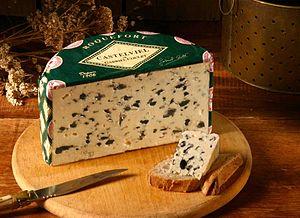
Un demi-pain de roquefort Castelviel Gabriel Coulet, déballé partiellement, présenté sur une planche.
Roquefort [ʁɔkfɔːʁ] ou ròcafòrt en occitan rouergat est une appellation d'origine désignant un fromage français à pâte persillée élaborée exclusivement avec des laits crus de brebis.
Gabriel Coulet est une marque commerciale déposée appartenant à Gabriel Coulet S.A., entreprise spécialisée dans la transformation industrielle du lait de brebis, en particulier quatre versions du fromage au lait cru roquefort.
La France, en forme longue depuis 1875 la République française, est un État souverain transcontinental dont le territoire métropolitain est situé en Europe de l'Ouest. Ce dernier a des frontières terrestres avec la Belgique, le Luxembourg, l'Allemagne, la Suisse, l'Italie, l'Espagne et les deux principautés d'Andorre et de Monaco. La France dispose aussi d'importantes façades maritimes sur l'Atlantique et la Méditerranée. Son territoire ultramarin s'étend dans les océans Indien, Atlantique et Pacifique ainsi qu'en Amérique du Sud, et a des frontières terrestres avec le Brésil, le Suriname et les Pays-Bas.
Plusieurs classifications des fromages sont possibles. Ottogalli a proposé une classification des fromages du monde en 8 classes et 45 familles reposant sur des critères microbiologiques. La FAO propose une classification suivant la consistance de la pâte, la teneur en matière grasse et les principales caractéristiques d'affinage. Cette approche de type « anglo-saxonne » qui groupe les fromages suivant un critère de texture utilise les termes de « fromage à pâte dure, molle » employés aussi dans la classification européenne mais avec un sens différent. L'approche européenne, plus spécifique de l'Europe du Sud d'ailleurs, groupe les fromages sur la base des processus technologiques